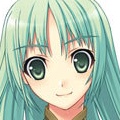
Portrait style: Anime Portrait